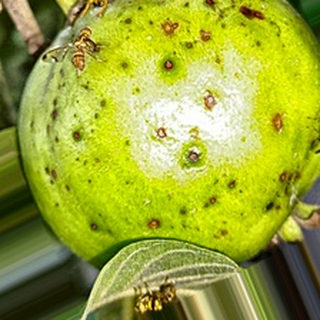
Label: guava_fruit_fly